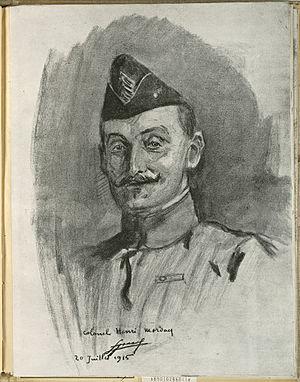
Esquisse du colonel Mordacq, par le peintre Jonas (1915)
Jean Jules Henri Mordacq est un officier général, commandant de corps d’armée français à la fin de sa carrière.